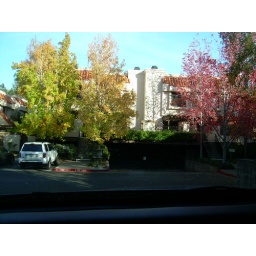
view leaving the parking garage under building next to Chris' house